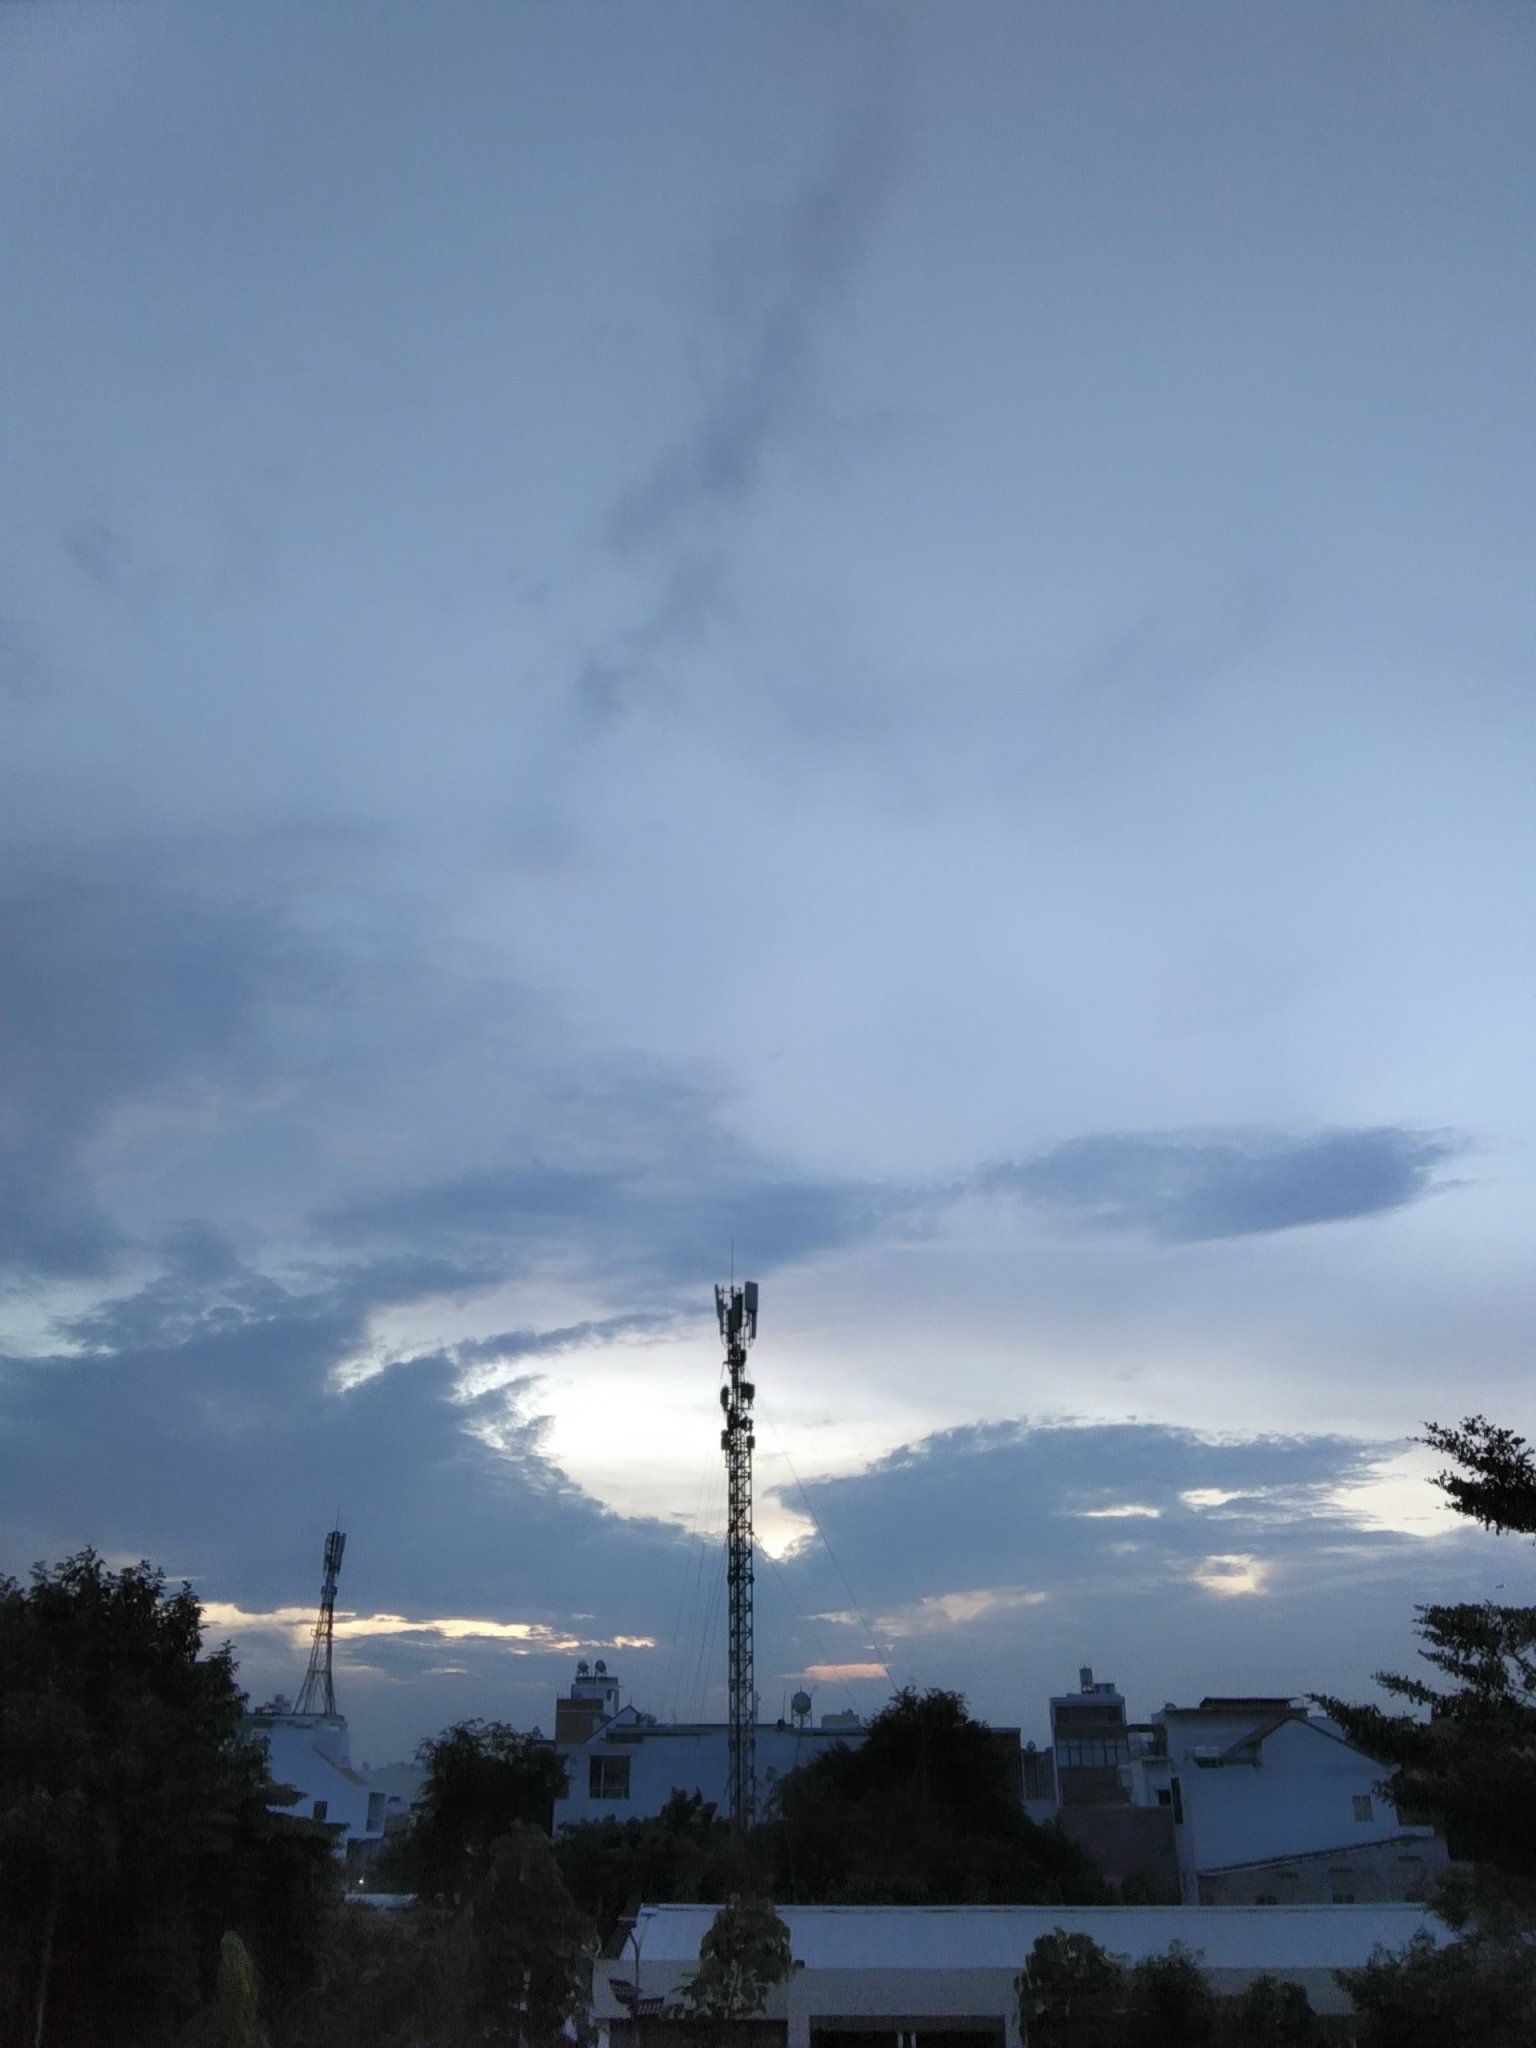
natural, cloud, sky, building, tree, electricity, afterglow, overhead power line, dusk, cumulus, gas, horizon, crane, city, landscape, transmitter station, public utility, pole, electrical supply, house, meteorological phenomenon, roof, chimney, evening, wind, darkness, transmission tower, tower, smoke, suburb, winter, hill, silhouette, sunset, night, antenna, pollution, light fixture